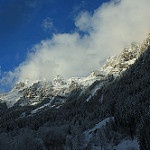
Label: mountain